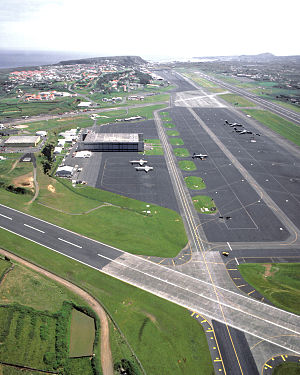
Operation Nickel Grass / Operationen
Lajes Air Base., 1989
Operation Nickel Grass var en strategisk luftbro udført af USA for at levere våben og forsyninger til Israel under Yom Kippur-krigen. Military Airlift Command fra U.S. Air Force transporterede 22.325 tons tanks, artilleri, ammunition og forsyninger i C-141 Starlifter og C-5 Galaxy transportfly mellem 12. oktober og 14. november 1973.